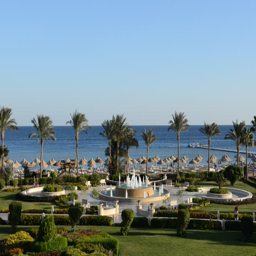
the fountain near beach at the luxury hotel